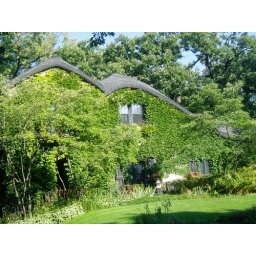
Very English looking house complete with a pseudo thatched roof located in Evanston